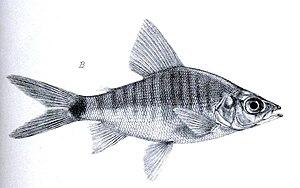
Distichodontidae forment une famille de poissons d'eau douce appartenant à l'ordre des Characiformes. Les Distichodontidae sont une famille de poissons d’eau douce africains. Deux qualités évolutives se rencontre dans cette famille, d’une part les micro-prédateurs ou prédateurs de très petits organismes et d’autre part les herbivores, qui ont une mâchoire supérieure non-protractile et une longueur de corps moins prononcé, alors que les carnivores ont une mâchoire supérieure mobile et un corps allongé typique. La taille des espèces varie considérablement, les micro-prédateurs mesurent moins de 8 cm de longueur, et les plus grands carnivores peuvent atteindre jusqu'à 83 cm.
Xenocharax est un genre de poissons téléostéens de la famille des Distichodontidae et de l'ordre des Characiformes. Le genre Xenocharax est mono-typique, c'est-à-dire qu'il n'est composé que d'une seule espèce, Xenocharax spilurus.